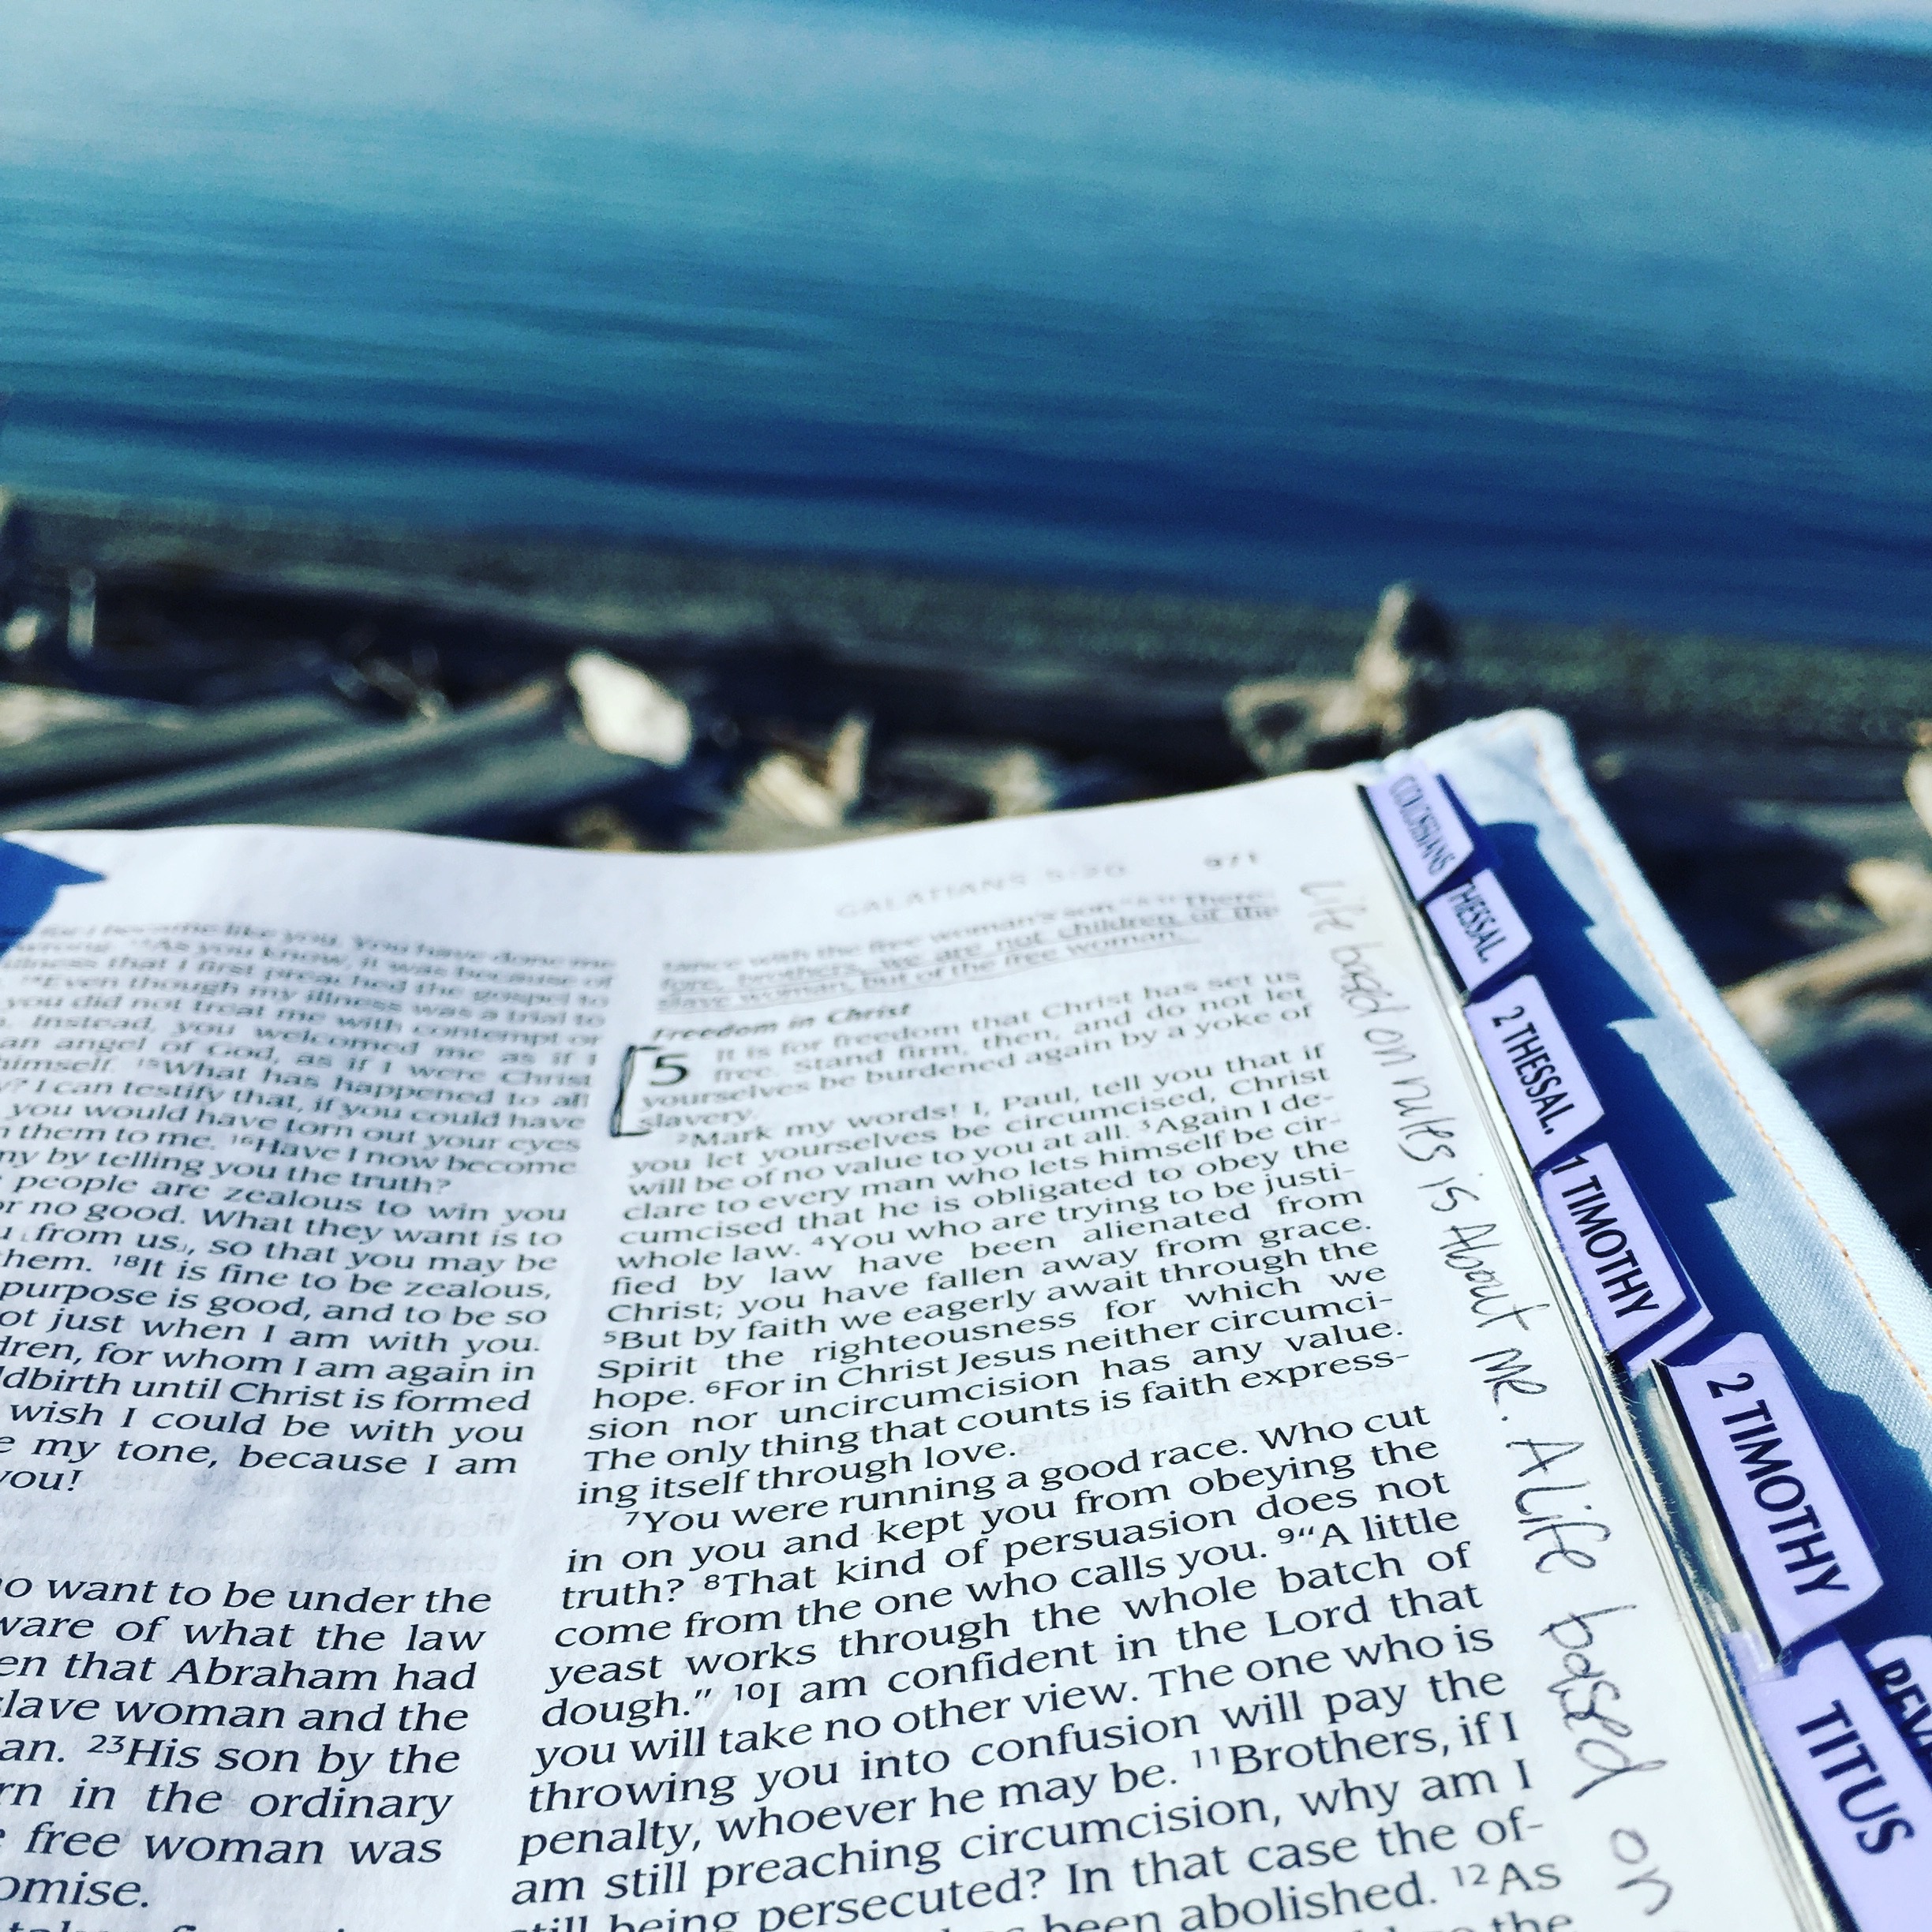
newspaper, text, document